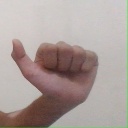
अक्षर: त